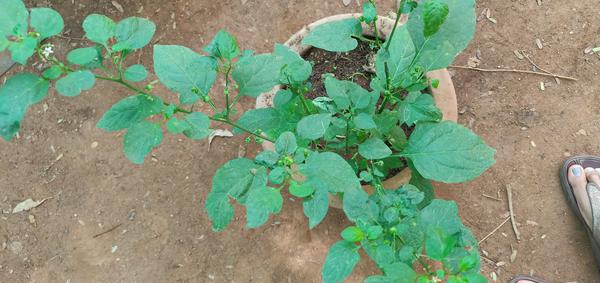
Plant: Ganike